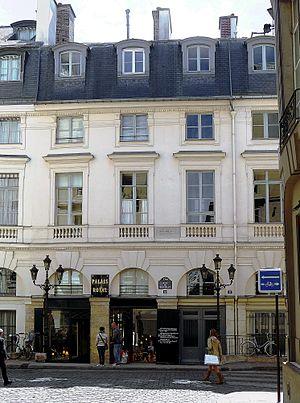
Rue de Beaujolais (n°9) - Paris Ier
Sidonie-Gabrielle Colette, dite Colette, née le 28 janvier 1873 à Saint-Sauveur-en-Puisaye et morte le 3 août 1954 à Paris, est une femme de lettres française, également mime, comédienne, actrice et journaliste. Elle est l'une des plus célèbres romancières, aussi bien en France qu'à l'étranger, de la littérature française. Deuxième femme élue membre de l'académie Goncourt, dont elle est présidente entre 1949 et 1954, elle est nommée pour le prix Nobel de littérature 1948. Elle est la deuxième femme en France à recevoir des funérailles nationales.